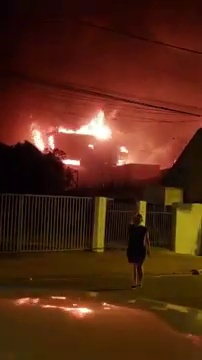
Fire: yes
Smoke: no